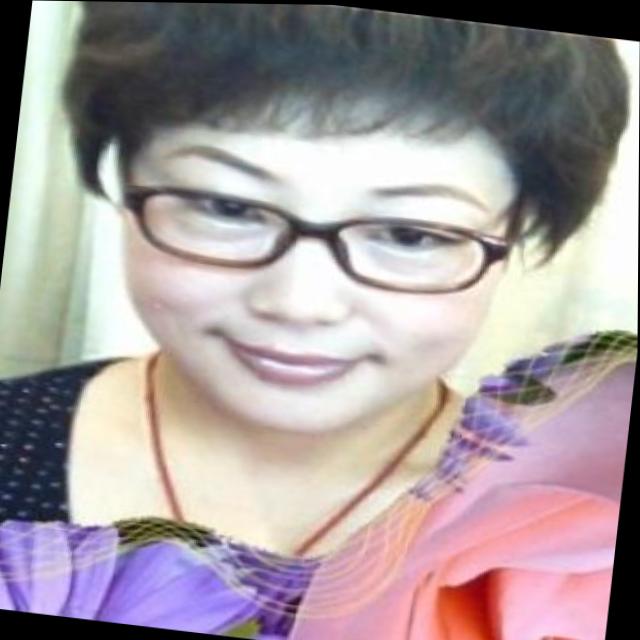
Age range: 21-44